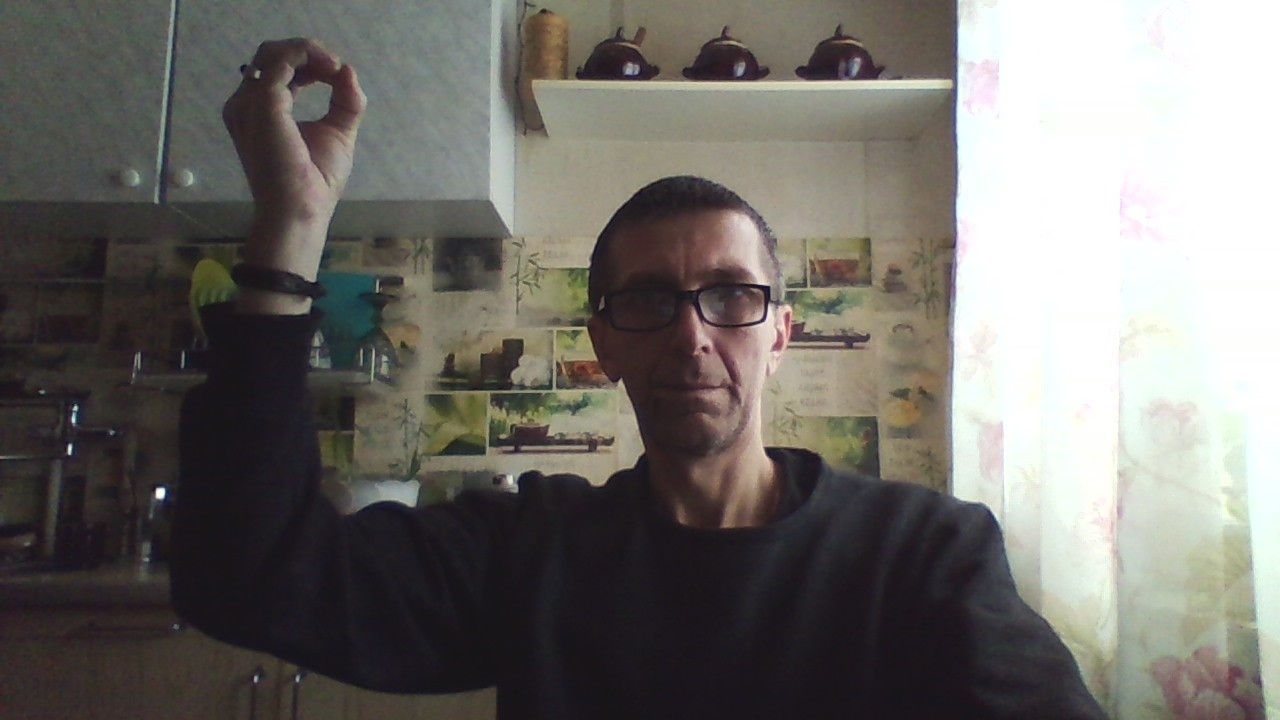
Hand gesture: grip